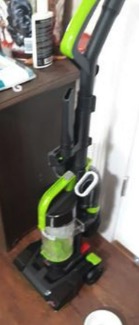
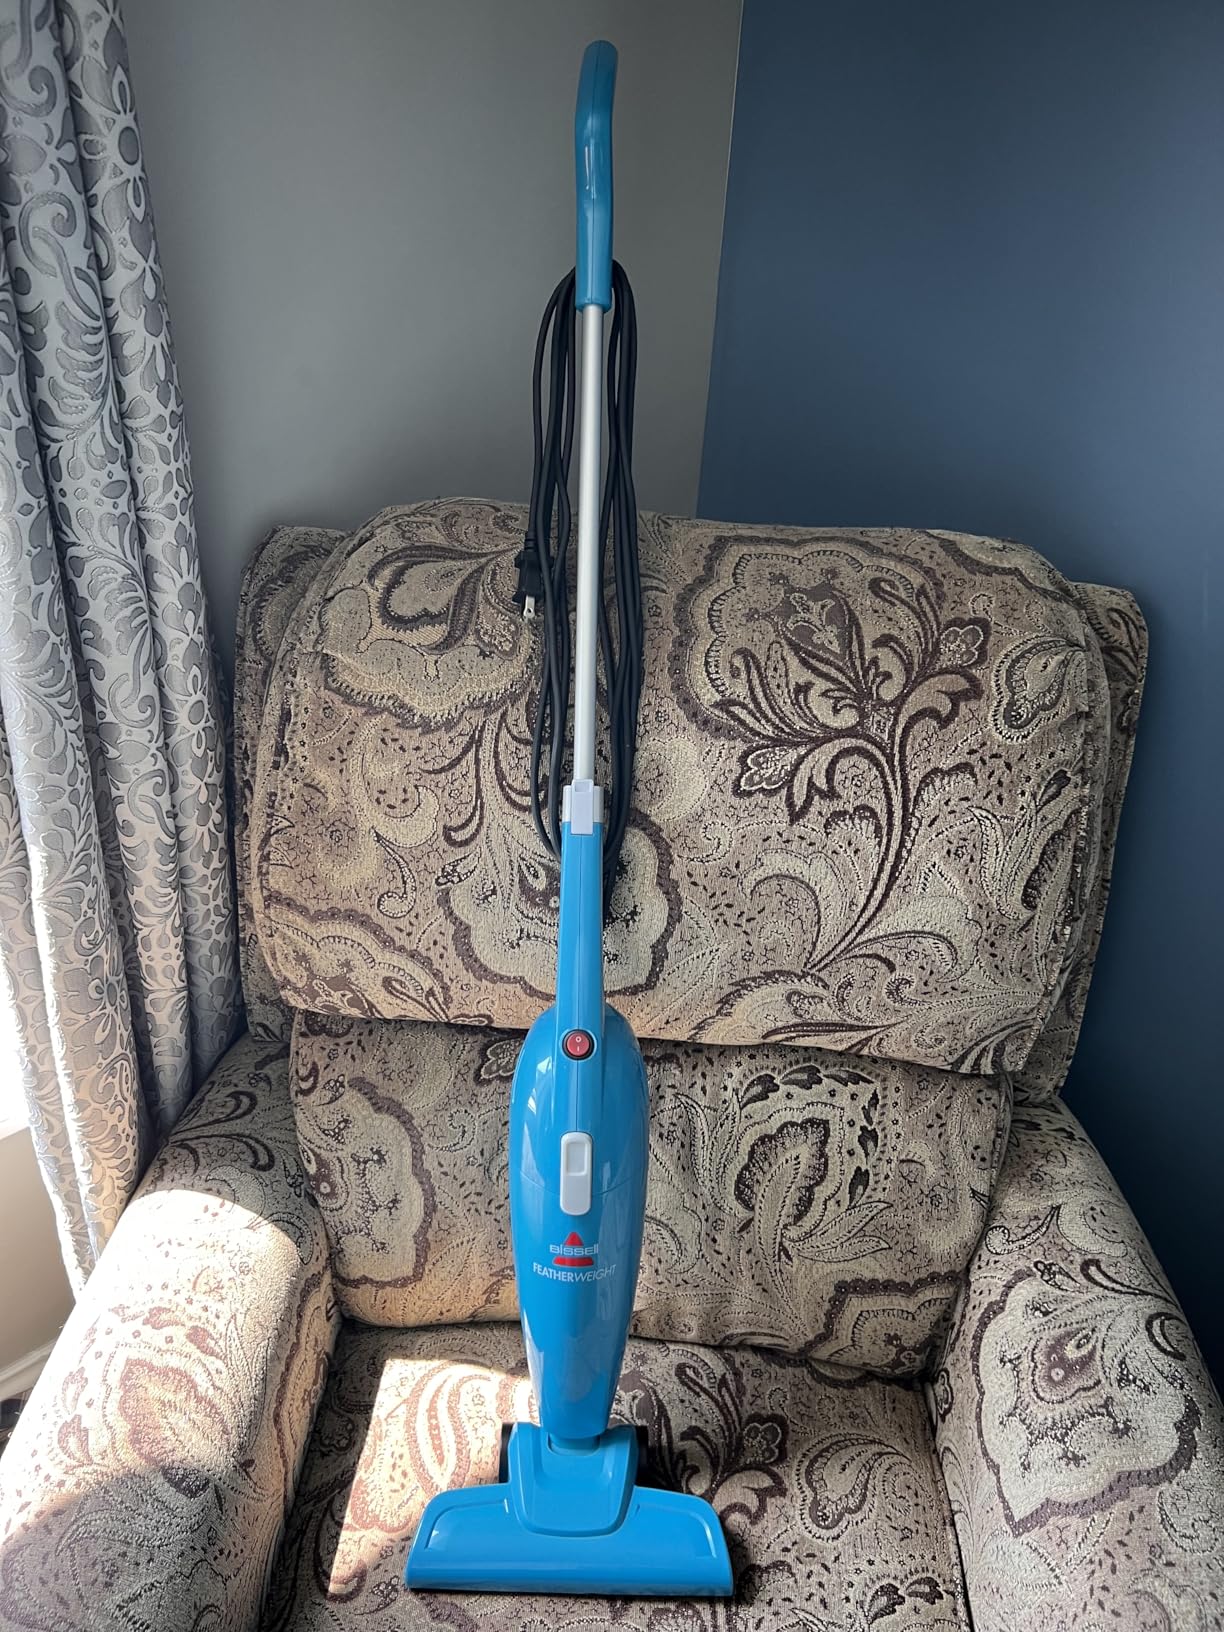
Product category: items_vacuum
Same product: no